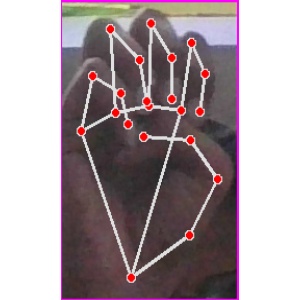
अक्षर: म